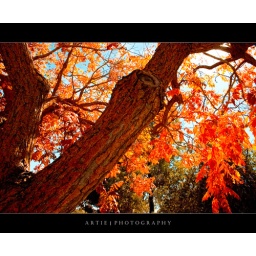
Another autumn tree shot taken in Adelaide hill from another perspective